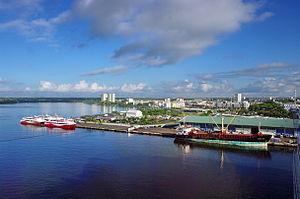
Pointe-à-Pitre est une commune française située dans le département de la Guadeloupe. Habitée en 2014 par 16 261 personnes, la commune est, avec celle voisine des Abymes, au centre d'une vaste aire urbaine de 314 647 habitants, soit la 32ᵉ de France.
En 2013, l'aire urbaine de Pointe-à-Pitre - Les Abymes a une population municipale de 315 684 habitants et comporte 16 communes, pour une superficie de 1 116 km².